List of 2NE1 live performances

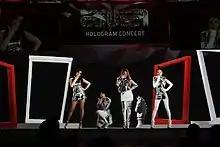
2NE1 performing in 2013

South Korean girl group 2NE1 has embarked on four headlining concert tours, one of which is a worldwide tour. Their first concert appearance was at the "YG Family Concert" held in December 2010 in Seoul. The group's first headlining tour was Nolza!, which was held in support of their second Korean EP and their first Japanese EP, respectively. The tour attracted 70,000 people in Japan alone.